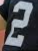
Number: 2